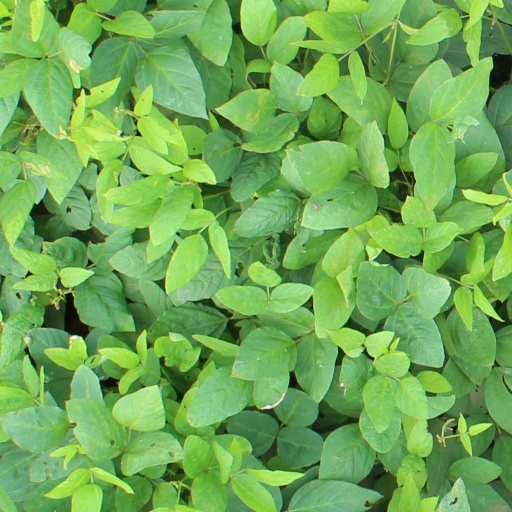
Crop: soybean